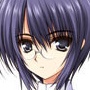
Portrait style: Anime Portrait